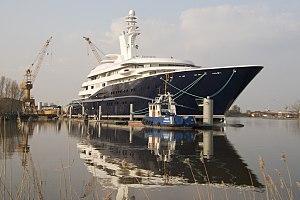
Cette page présente la liste des plus grands yachts du monde, de plus de 70 m, classés par longueur, en 2013.